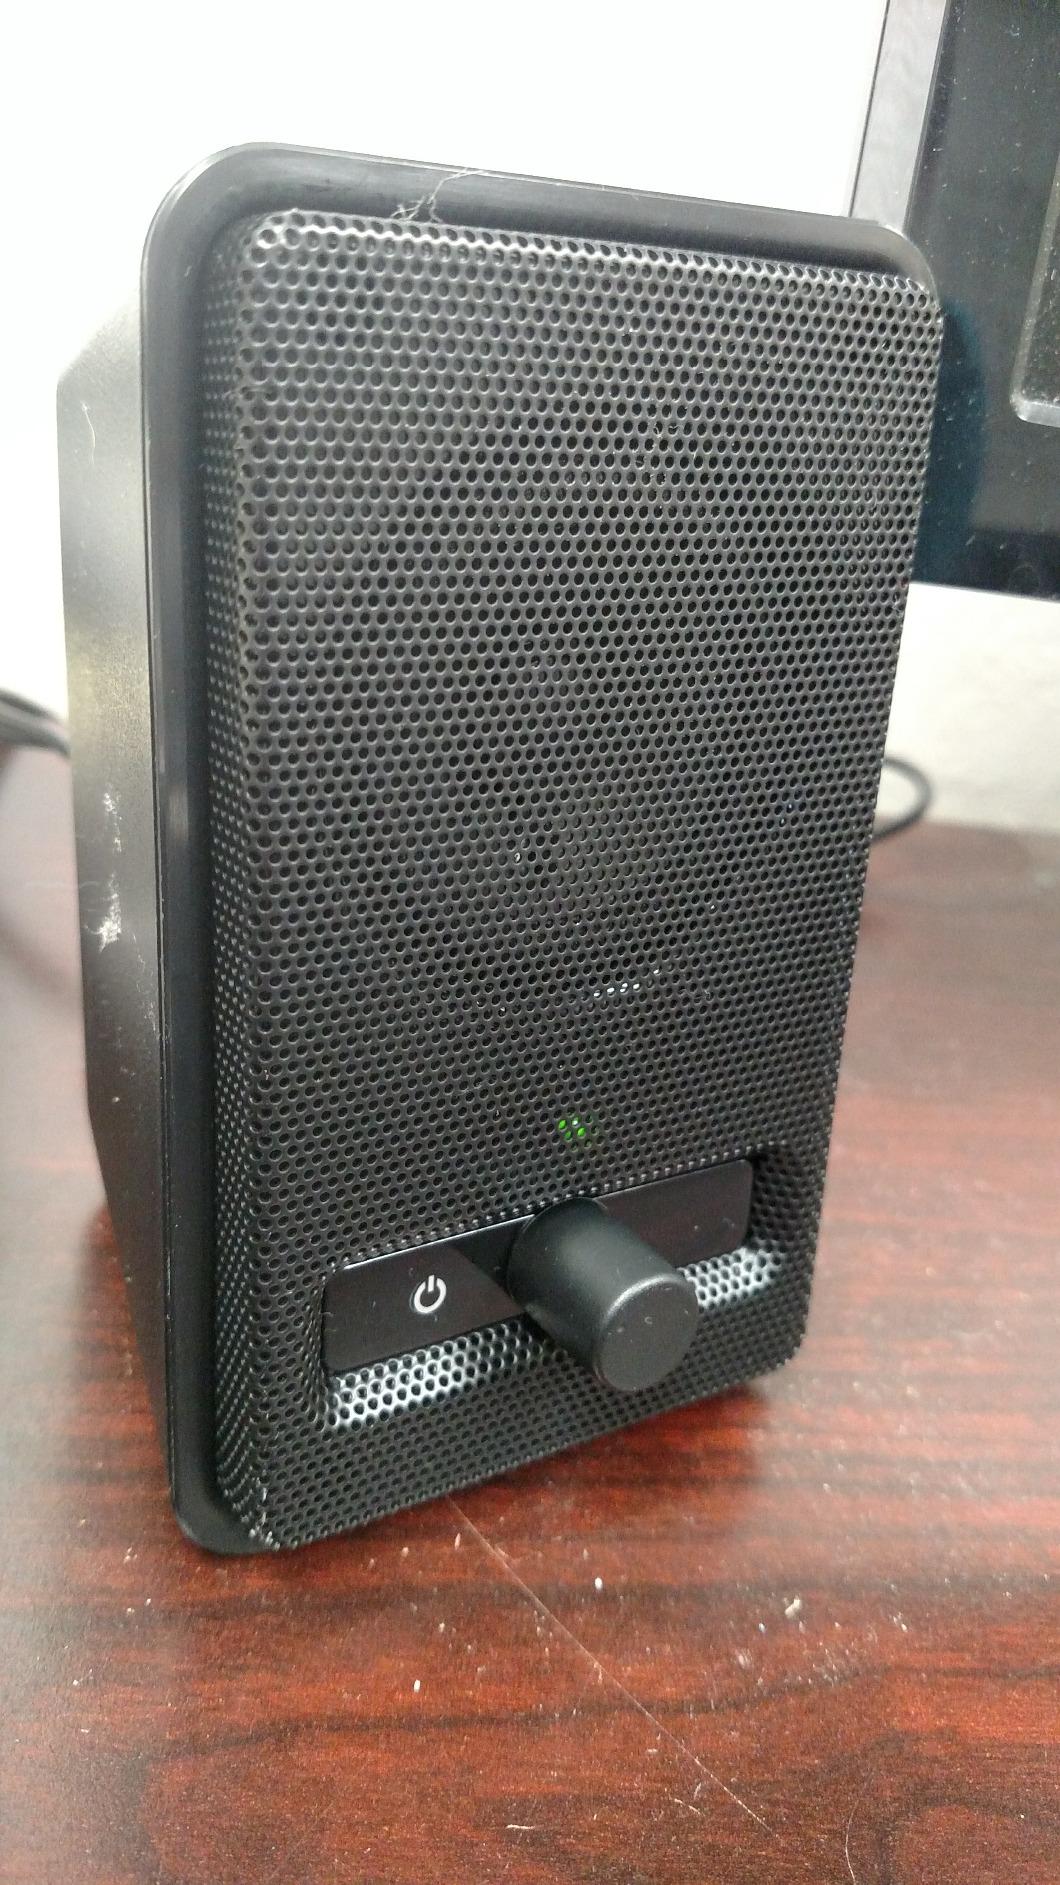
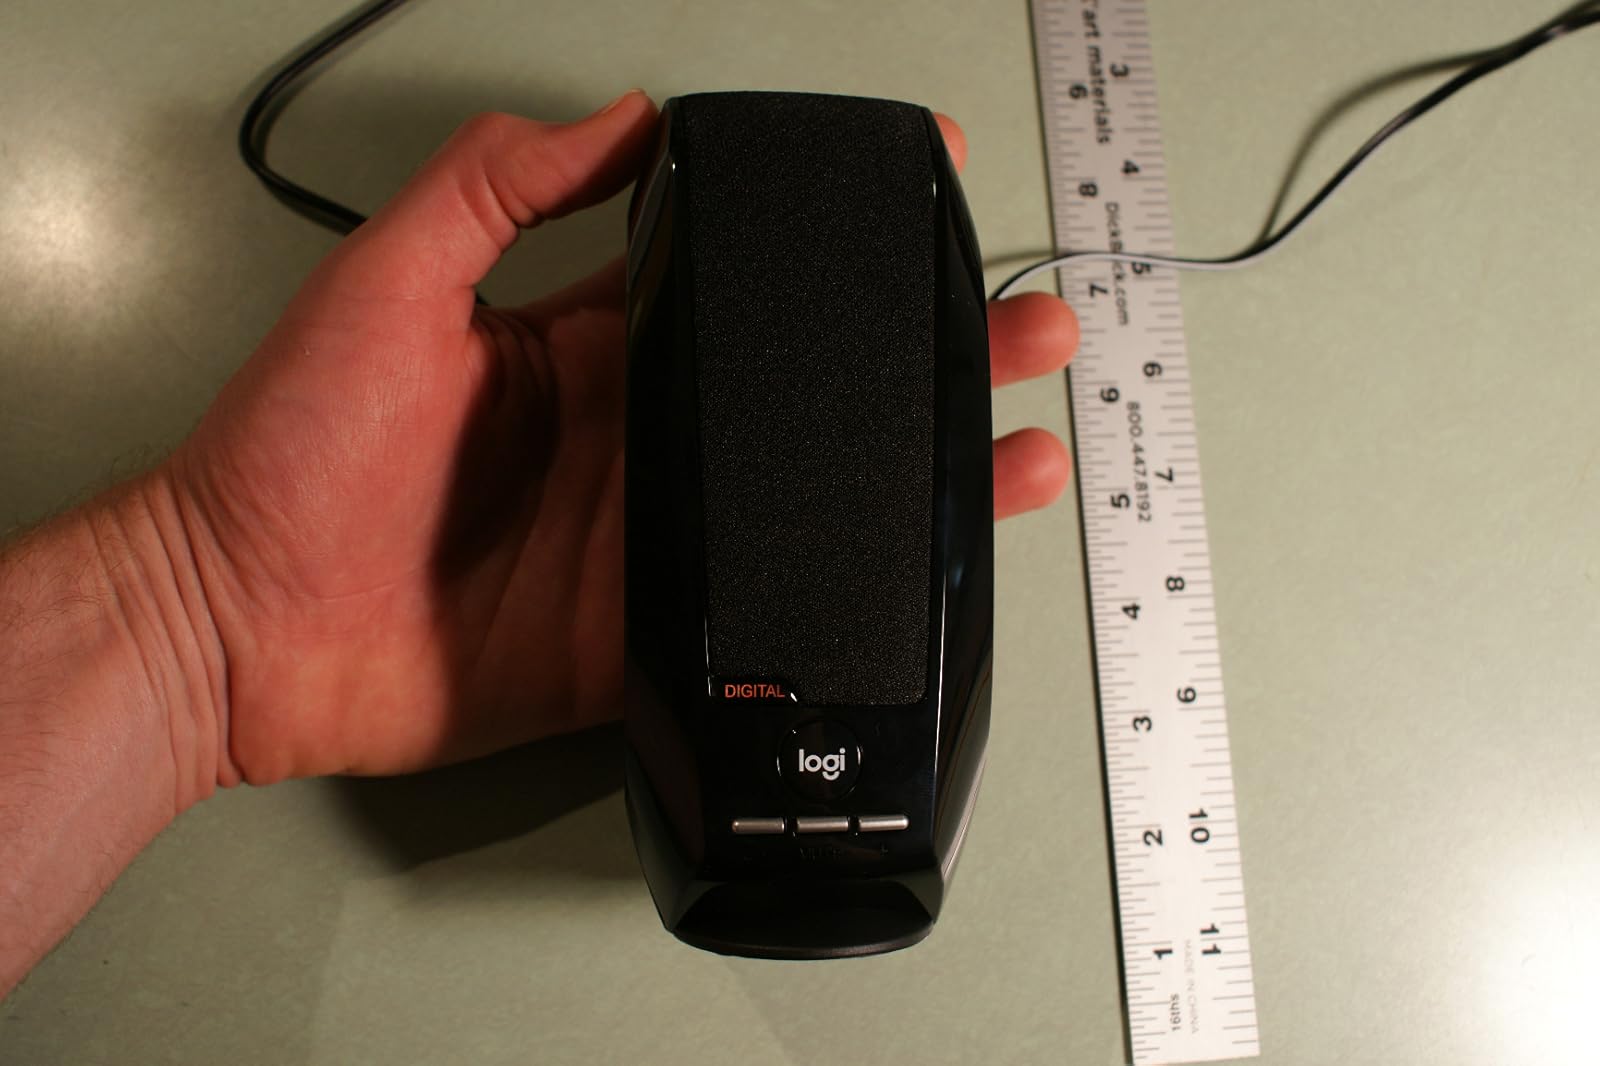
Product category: speaker
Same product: no